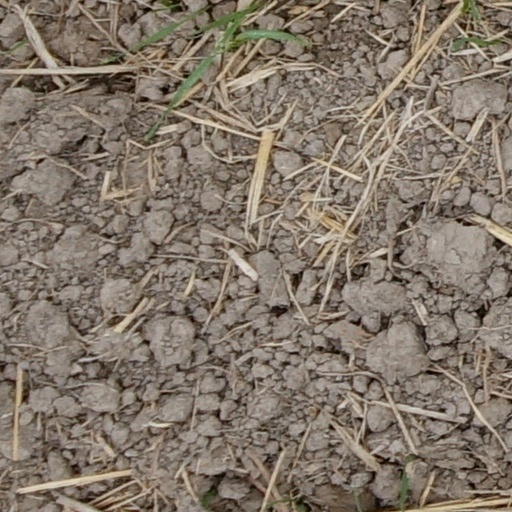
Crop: wheat